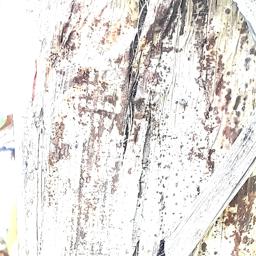
Label: PSEUDOSTEM WEEVIL